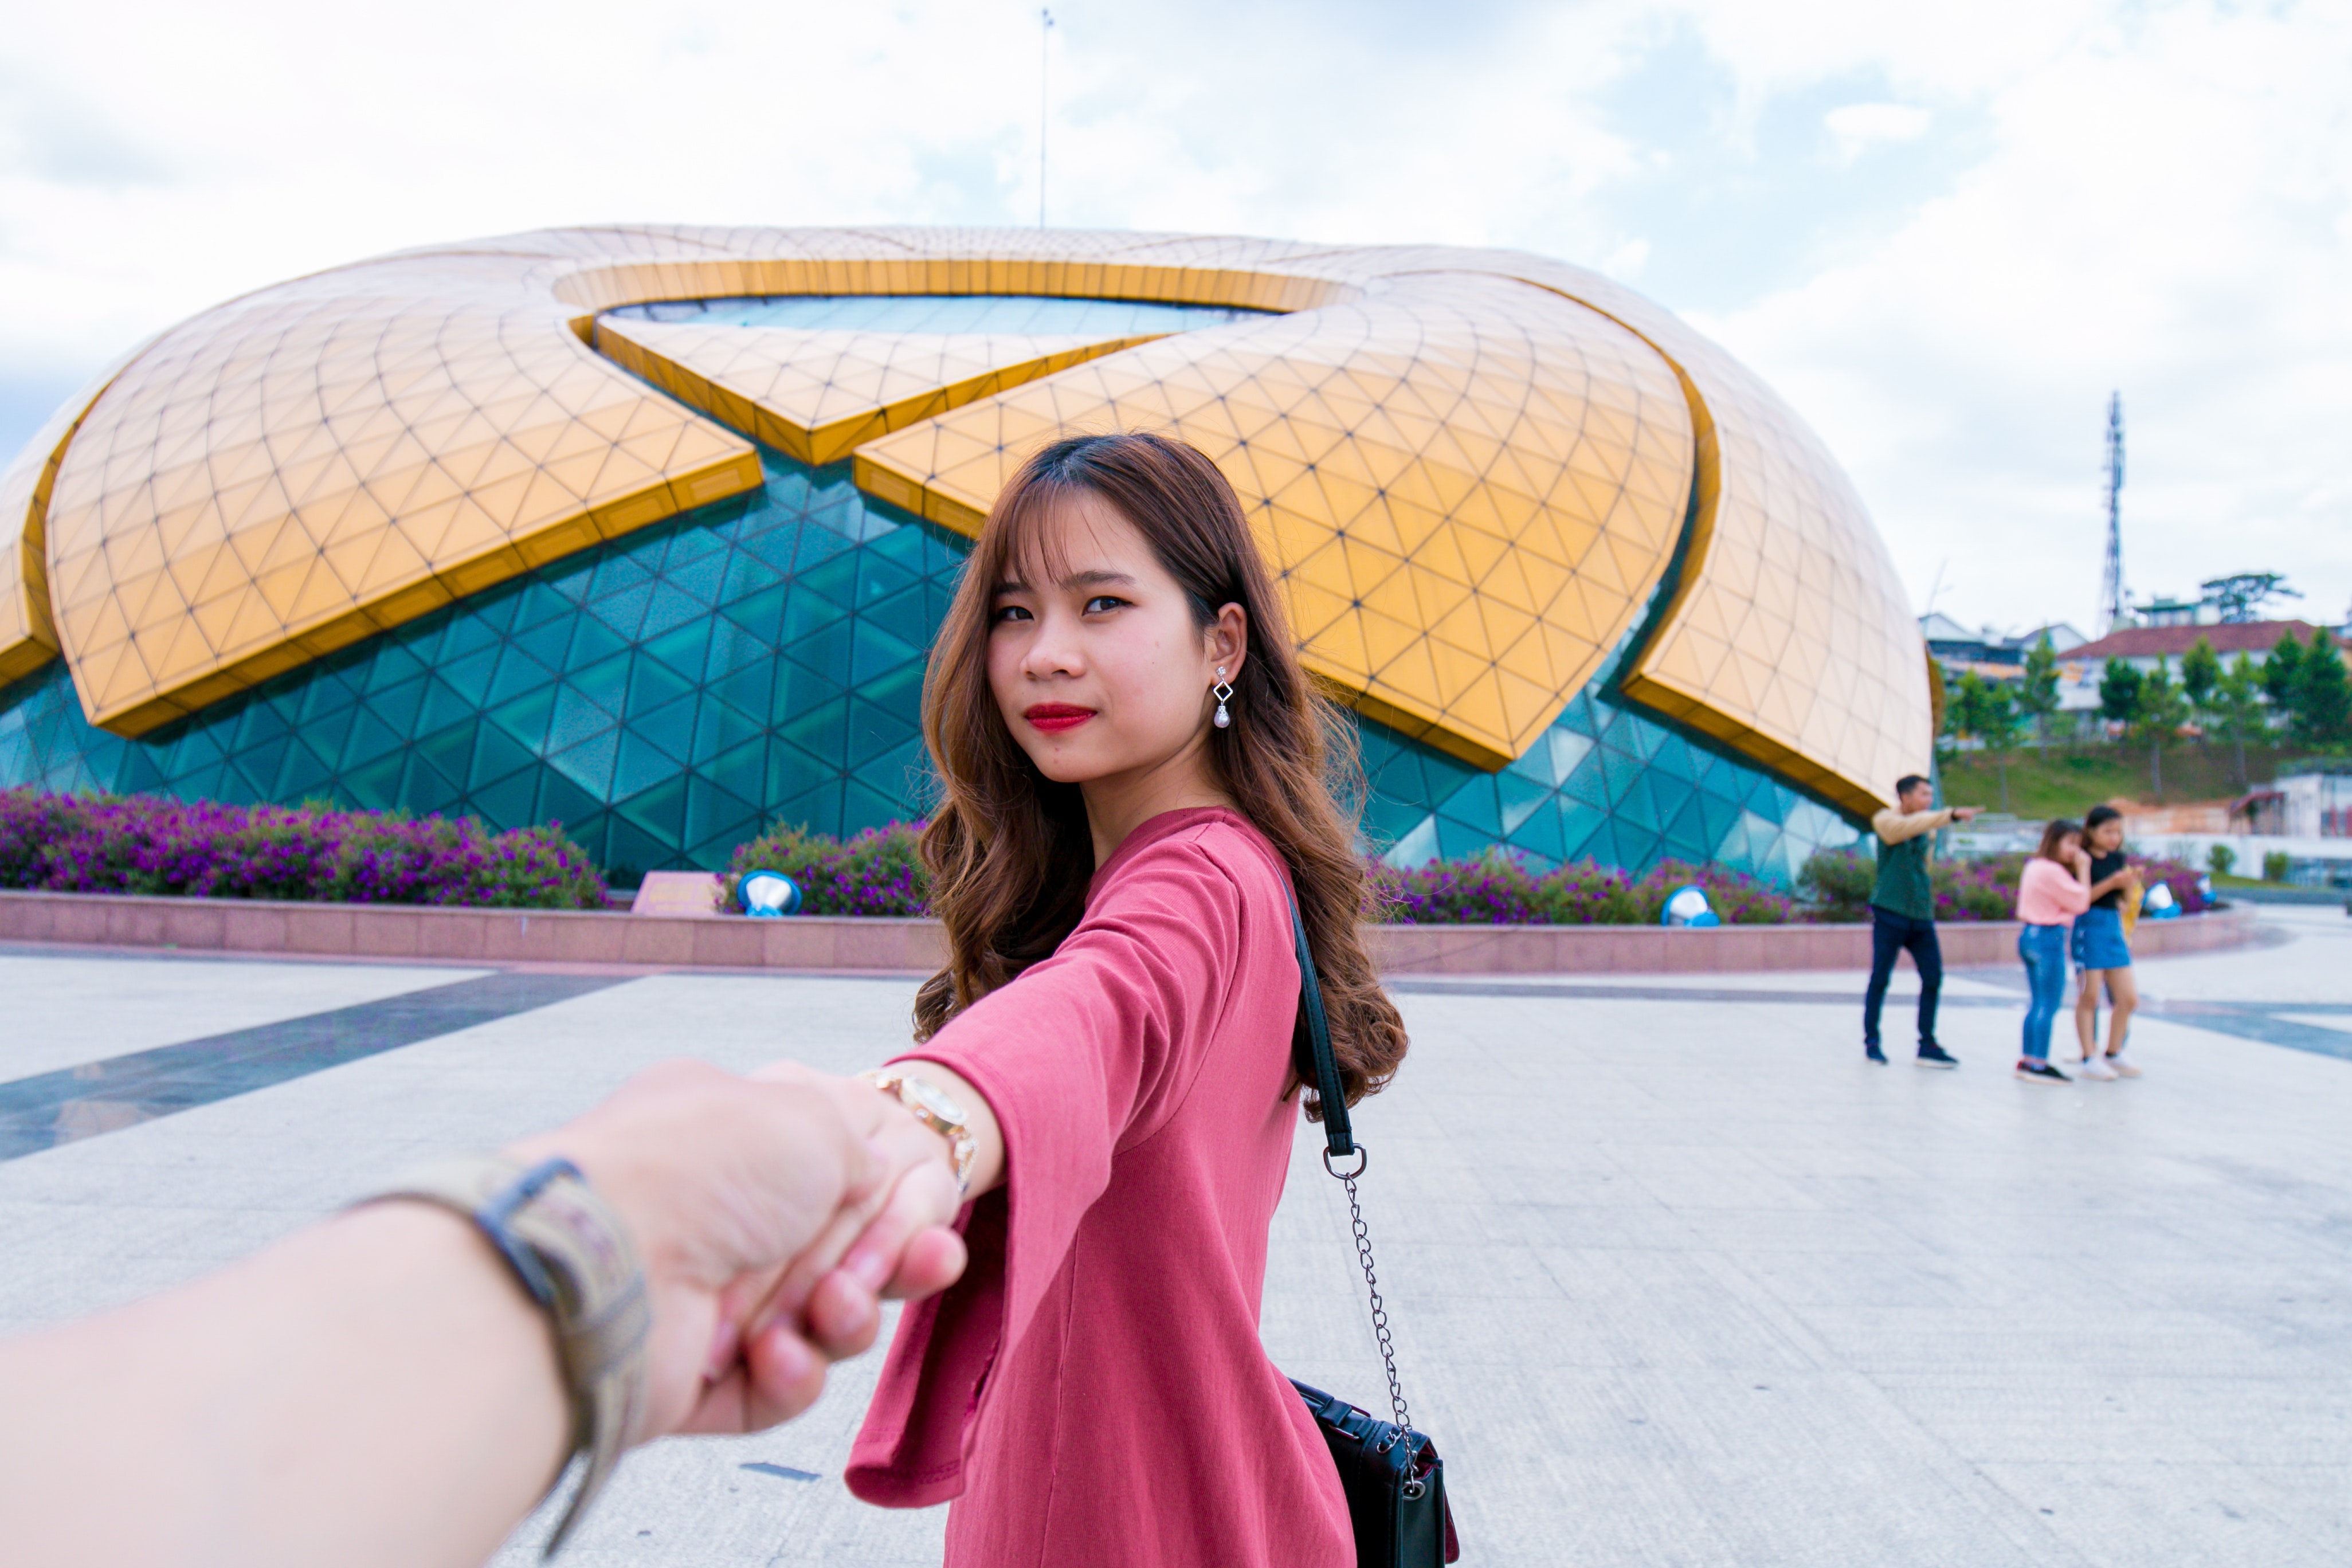
umbrella, beauty, skin, pink, yellow, snapshot, fashion accessory, vacation, summer, tourism, fun, leisure, photography, sky, travel, smile, headgear, happy, world